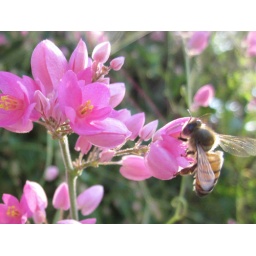
A stunning coral vine climbing up a telephone pole in the neighborhood has been attracting honeybees in great numbers.